Battle of Ramillies

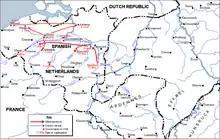
Allied gains of the Ramillies campaign 1706. (Note: Dates of capitulation differ slightly depending on source).

Around 15:30 Overkirk advanced his massed squadrons on the open plain in support of the infantry attack on Ramillies. 48 Dutch squadrons, supported on their left by 21 Danish squadrons, led by Count Tilly and Lieutenants Generals Hompesch, d'Auvergne, Ostfriesland and Dopffsteadily advanced towards the enemy (taking care not to prematurely tire the horses), before breaking into a trot to gain the impetus for their charge. The Marquis de Feuquières writing after the battle described the scene: "They advanced in four lines... As they approached they advanced their second and fourth lines into the intervals of their first and third lines; so that when they made their advance upon us, they formed only one front, without any intermediate spaces." This made it nearly impossible for the French cavalry to perform flanking manoeuvres.